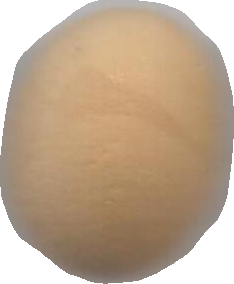
Variety: Grobogan